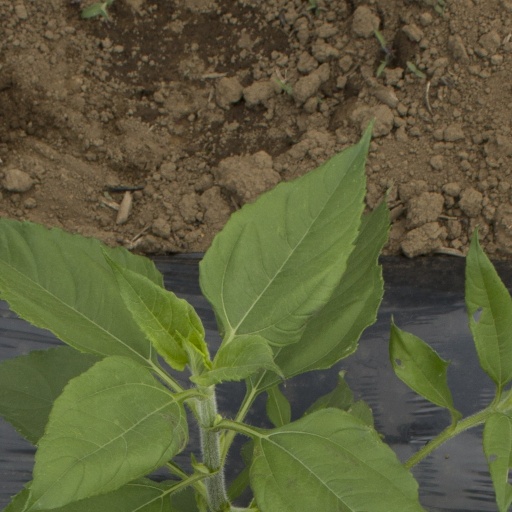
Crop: Jerusalem artichoke